Royal York station

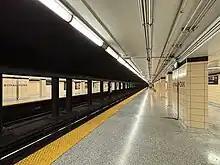

Royal York is a subway station on Line 2 Bloor–Danforth of the Toronto subway in Toronto, Ontario, Canada. It is located just north of Bloor Street West on the east side of Royal York Road.